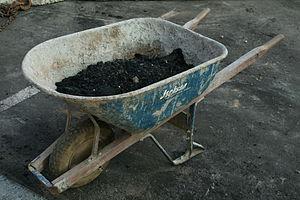
Brouette sur un chantier de l'université Duke à Durham, North Carolina / États-Unis. Русский: Тачка на стройке в Университете Дьюка в Дюраме в штате Северная Каролина. 日本語: ノースカロライナ州ダーラムのデューク大学に工事現場にある手押し車です。